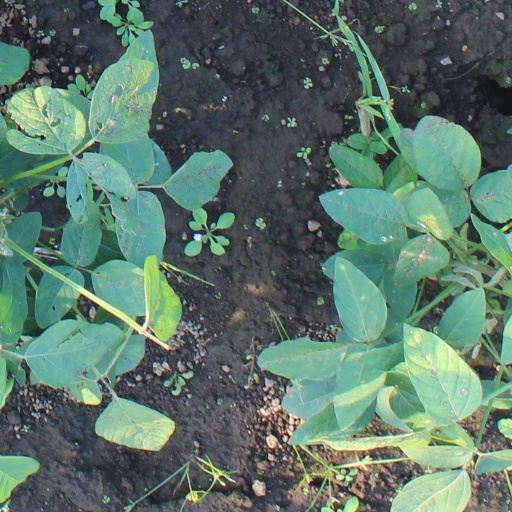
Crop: soybean